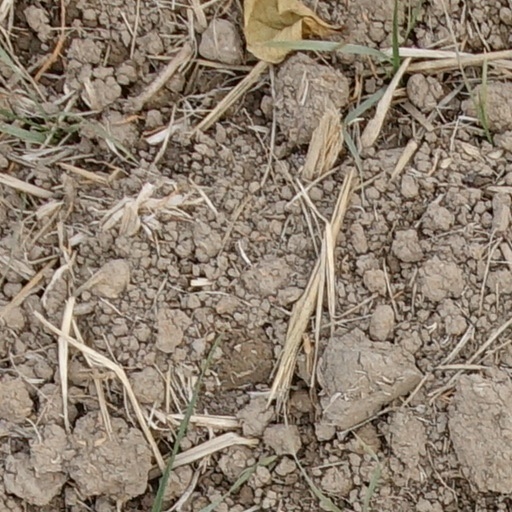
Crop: wheat